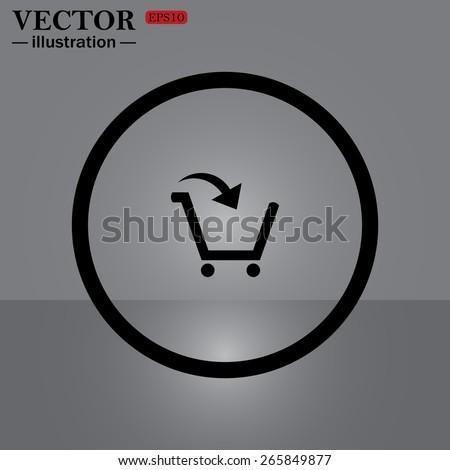
black circle on a gray background .